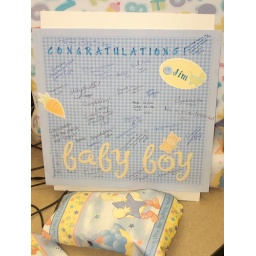
We had everyone in the office sign a congratulatons card for him... We didn't let them in on the joke though.